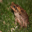
Label: frog